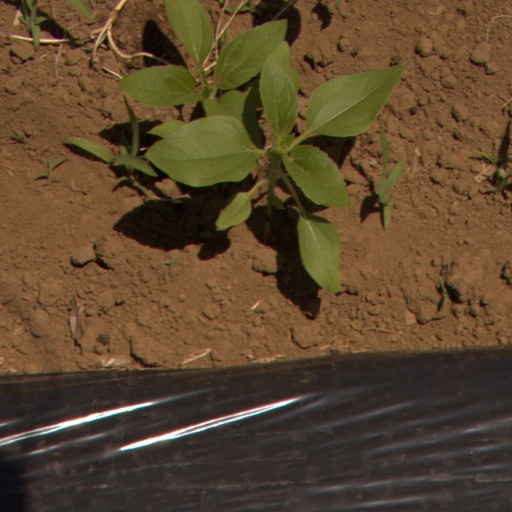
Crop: Jerusalem artichoke